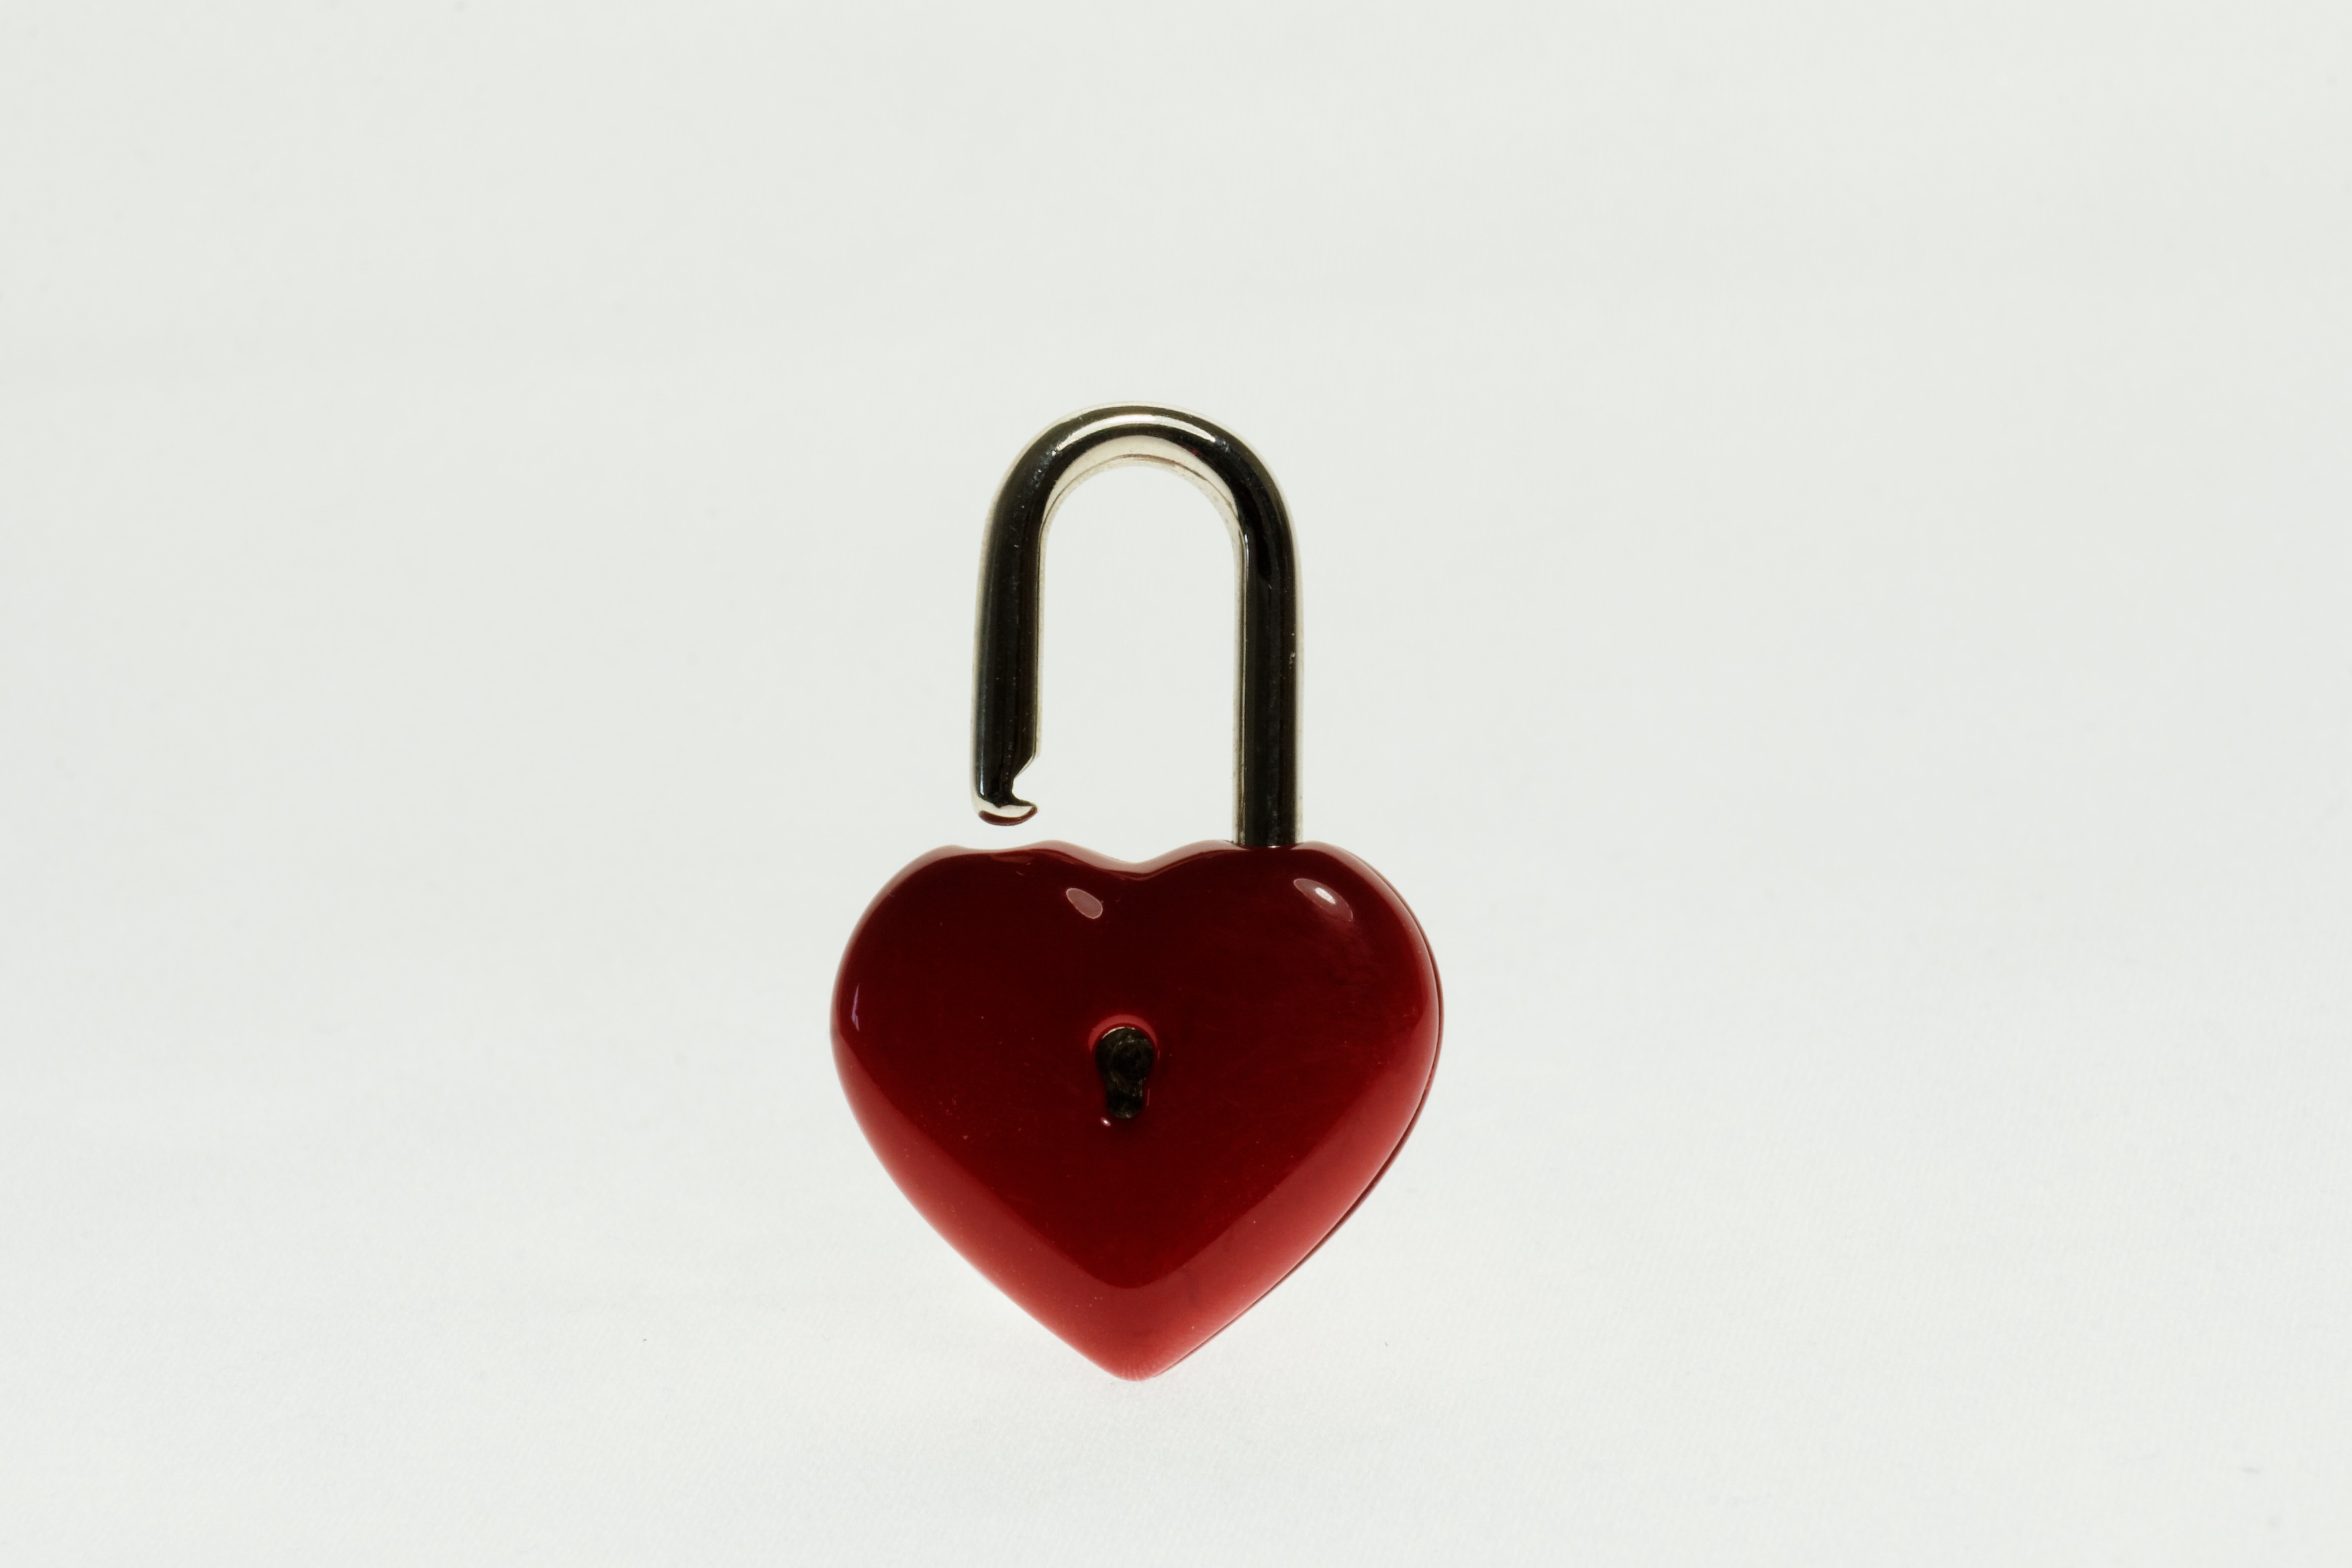
love, heart, metal, castle, close, security, padlock, human body, closed, organ, locks to, capping, shut off, sure, lockable, theft protection, security lock